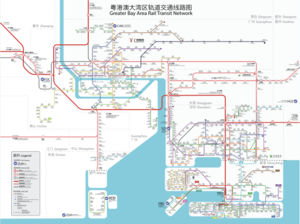
La région de la Grande Baie de Guangdong-Hong Kong-Macao ou GBA, est une mégalopole comprenant 9 villes et 2 régions administratives spéciales dans le sud de la Chine. La construction de cette région officiellement lancée en 2016 se forme autour du Delta de la rivière des Perles.